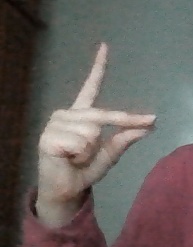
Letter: ta